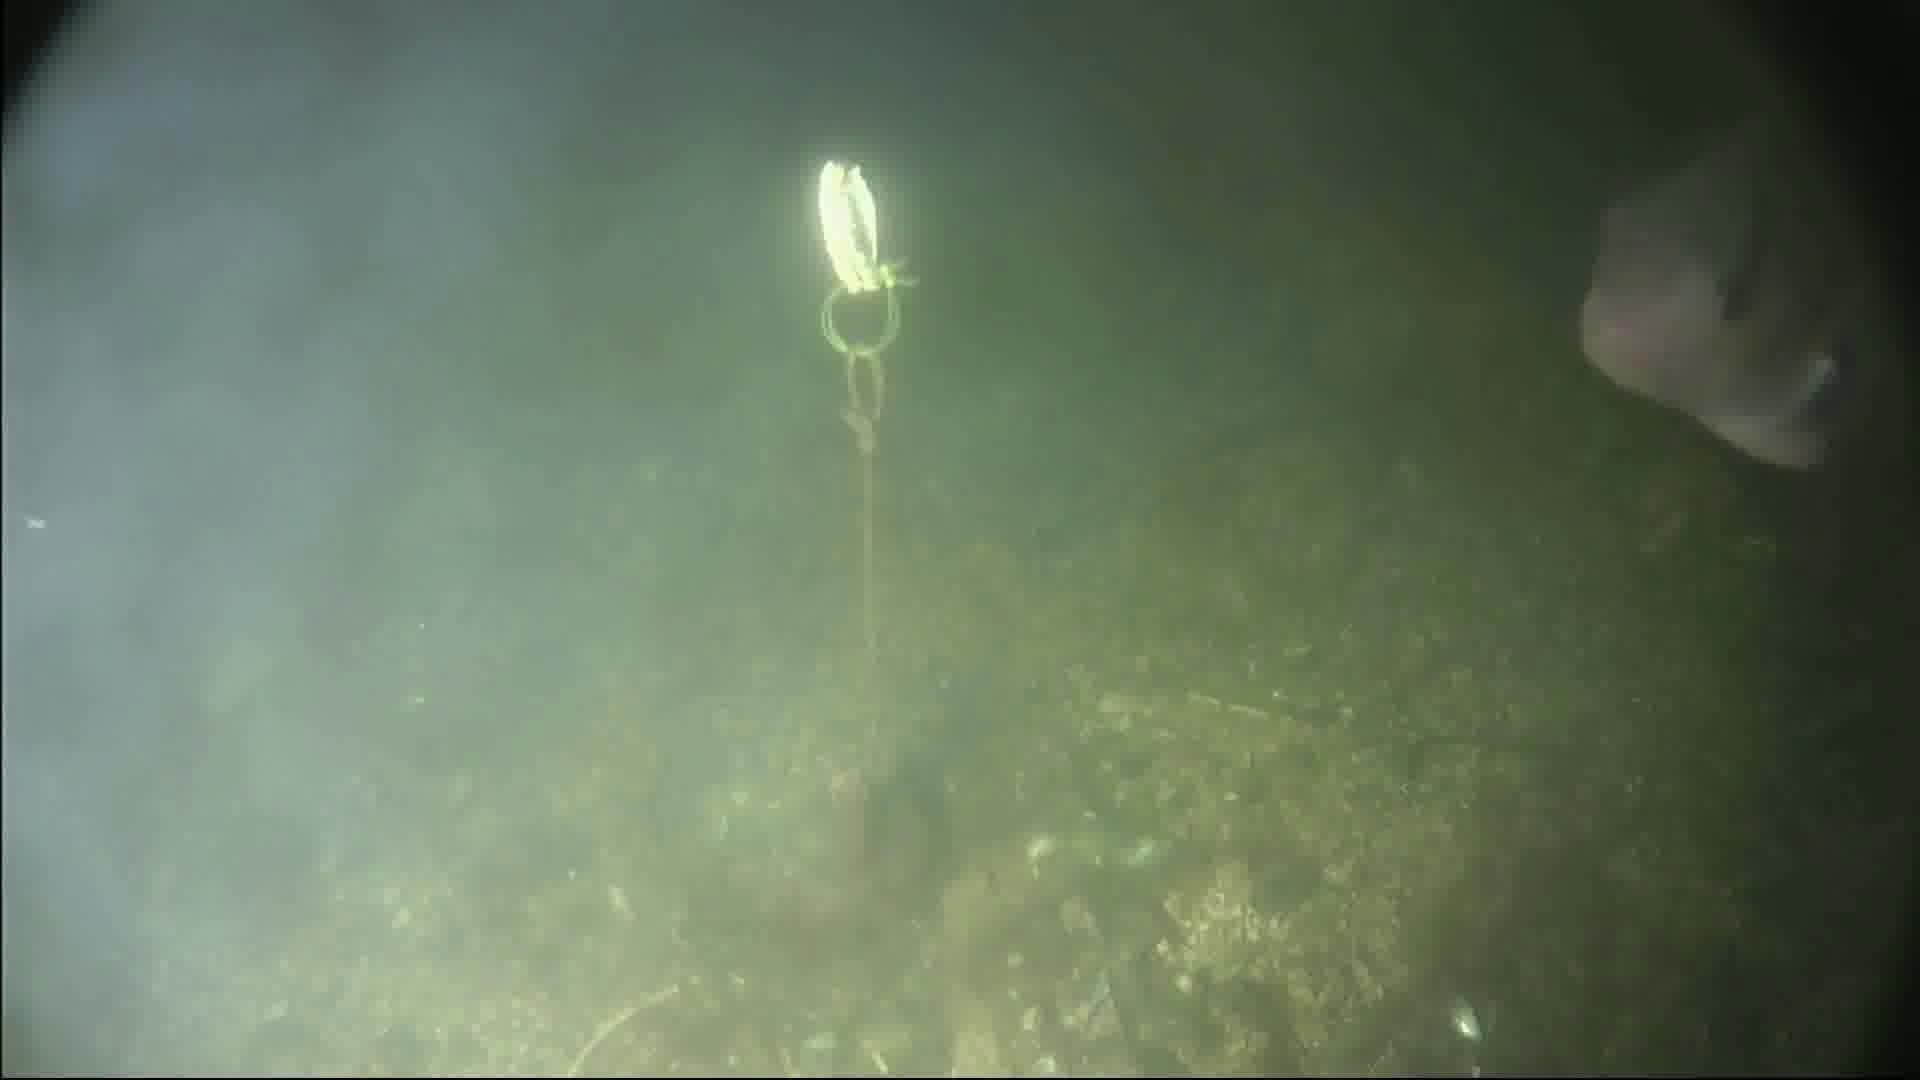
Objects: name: fish
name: crab